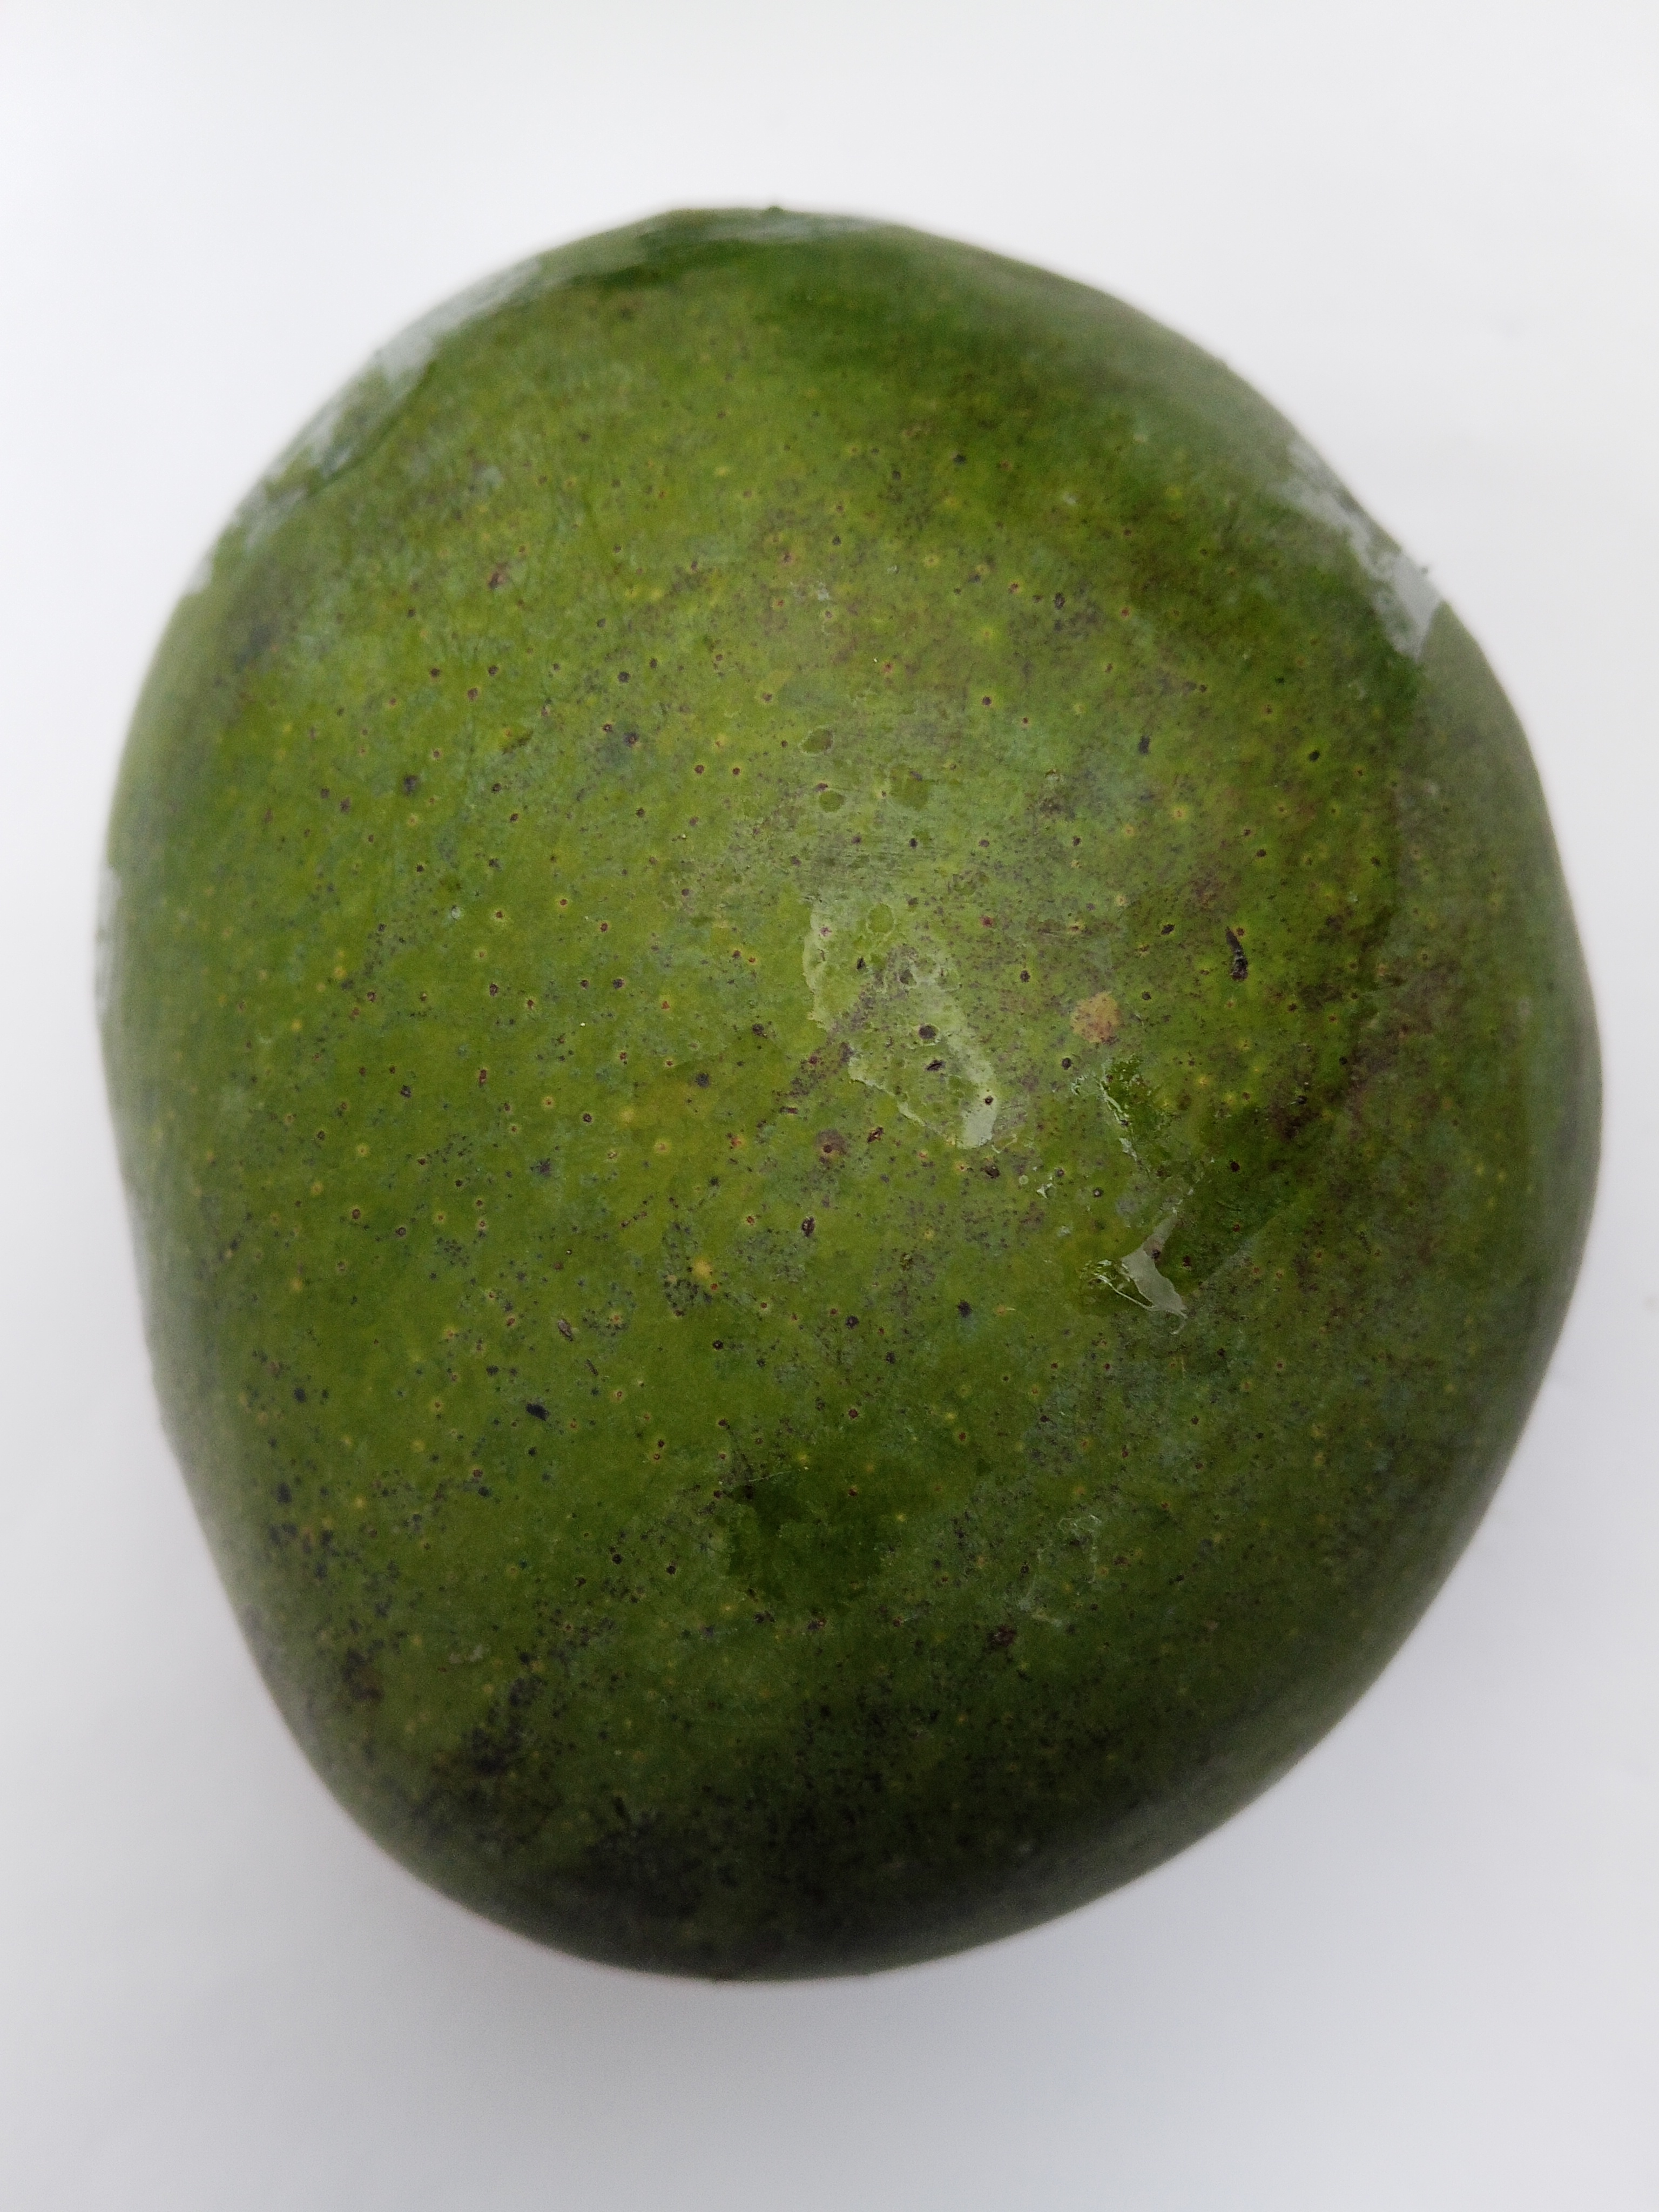
Mango variety: Bari 4